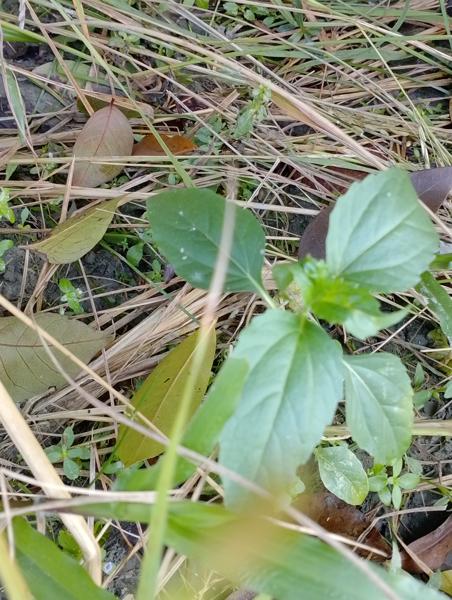
Weed species: Synedrella nodiflora